Men of Men

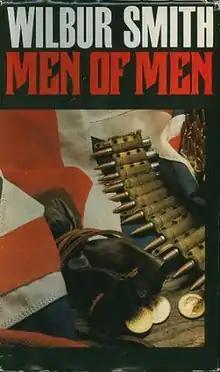
First edition

Men of Men is a novel by Wilbur Smith, the second in the Ballantyne Novels series. It is set in the 1880s during the colonisation of Rhodesia and the First Matabele War and climaxes with the Shangani Patrol.